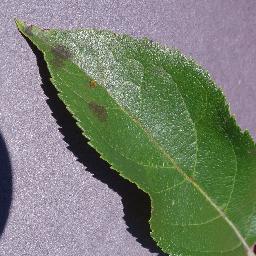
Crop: apple
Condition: scab